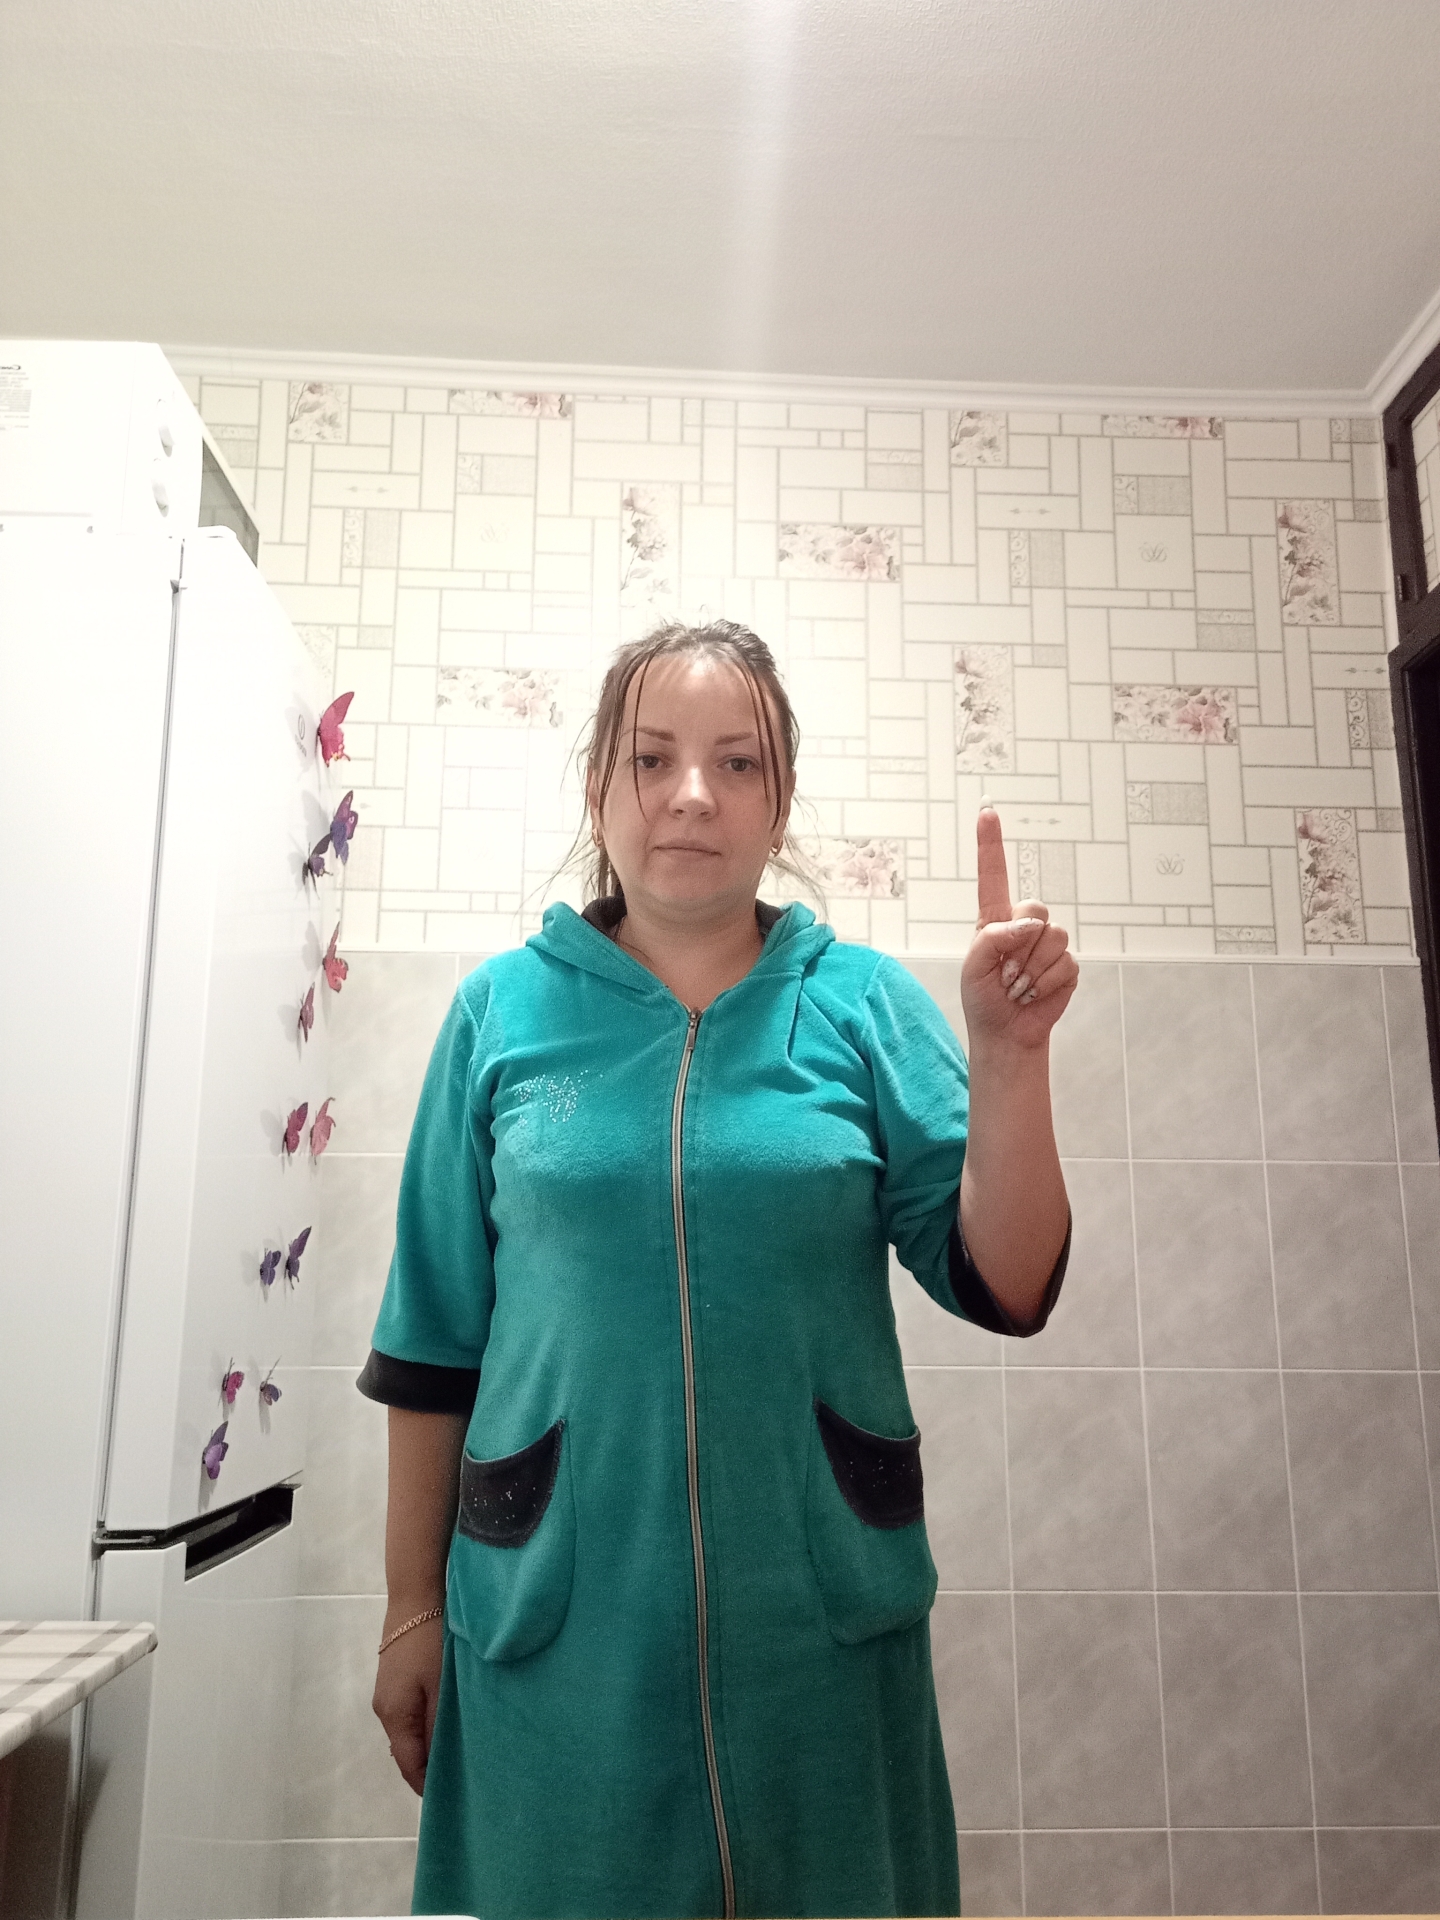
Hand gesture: one